Hip-hop

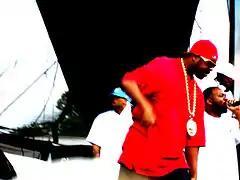
Wu-Tang Clan at the Virgin Festival in 2007

Cypress Hill was formed in 1988 in the suburb of South Gate outside Los Angeles. Brothers Senen Reyes and Ulpiano Sergio (Mellow Man Ace) moved from Havana, Cuba to South Gate with their family in 1971. They teamed up with Lawrence Muggerud (DJ Muggs) and Louis Freese (B-Real), a Mexican/Cuban-American native of Los Angeles. After the departure of "Ace" to begin his solo career, the group adopted the name of Cypress Hill named after a street running through a neighborhood nearby in South Los Angeles. In 1989, 19-year-old Queen Latifah released her debut album "All Hail the Queen".